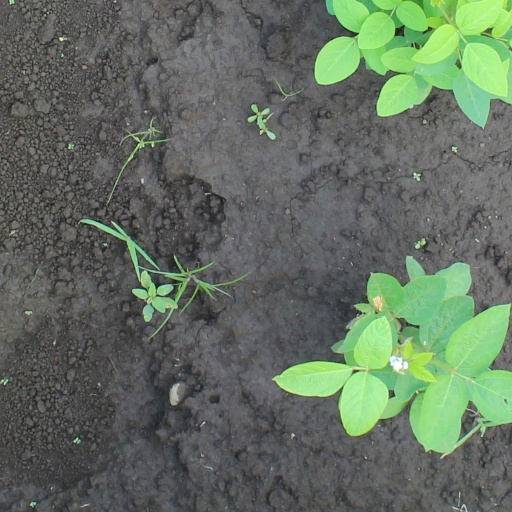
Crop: soybean